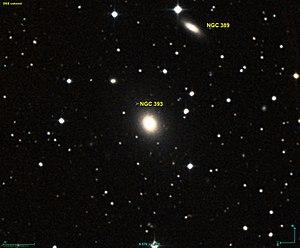
Image créée à l'aide du logiciel Aladin Sky Atlas du Centre de Données astronomiques de Strasbourg et des données de DSS (Digitized Sky Survey).
NGC 393 est une galaxie lenticulaire située dans la constellation d'Andromède à environ 273 millions d'années-lumière de la Voie lactée. Elle a été découverte par l'astronome germano-britannique William Herschel en 1784.